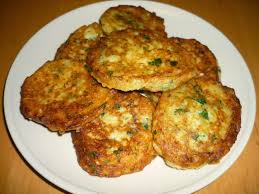
Yemek: mucver